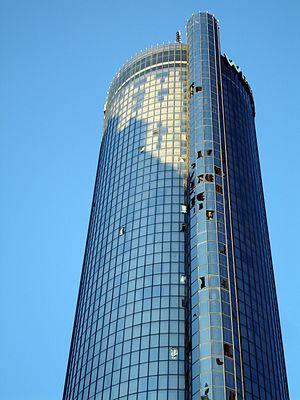
Dégats causés par une tornade sur le Westin Peachtree Plaza Hotel par une tornade en 2008. Atlanta, Géorgie (États-Unis).